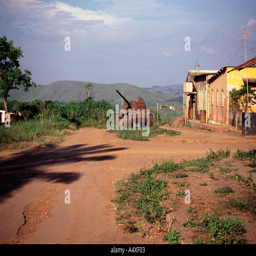
an abandoned , rusting tank in the town